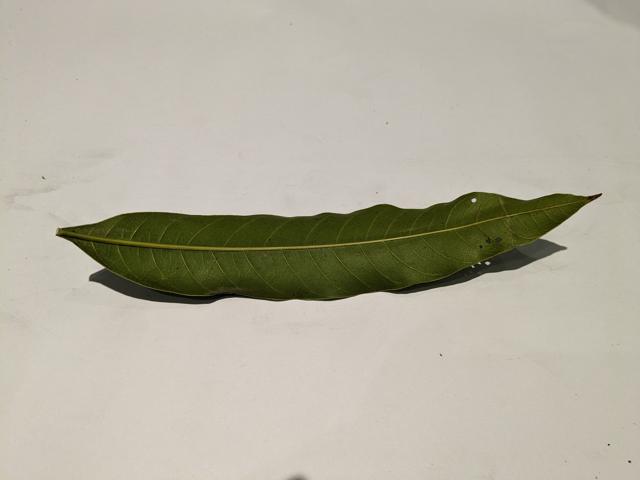
Mango leaf variety: Amrapali